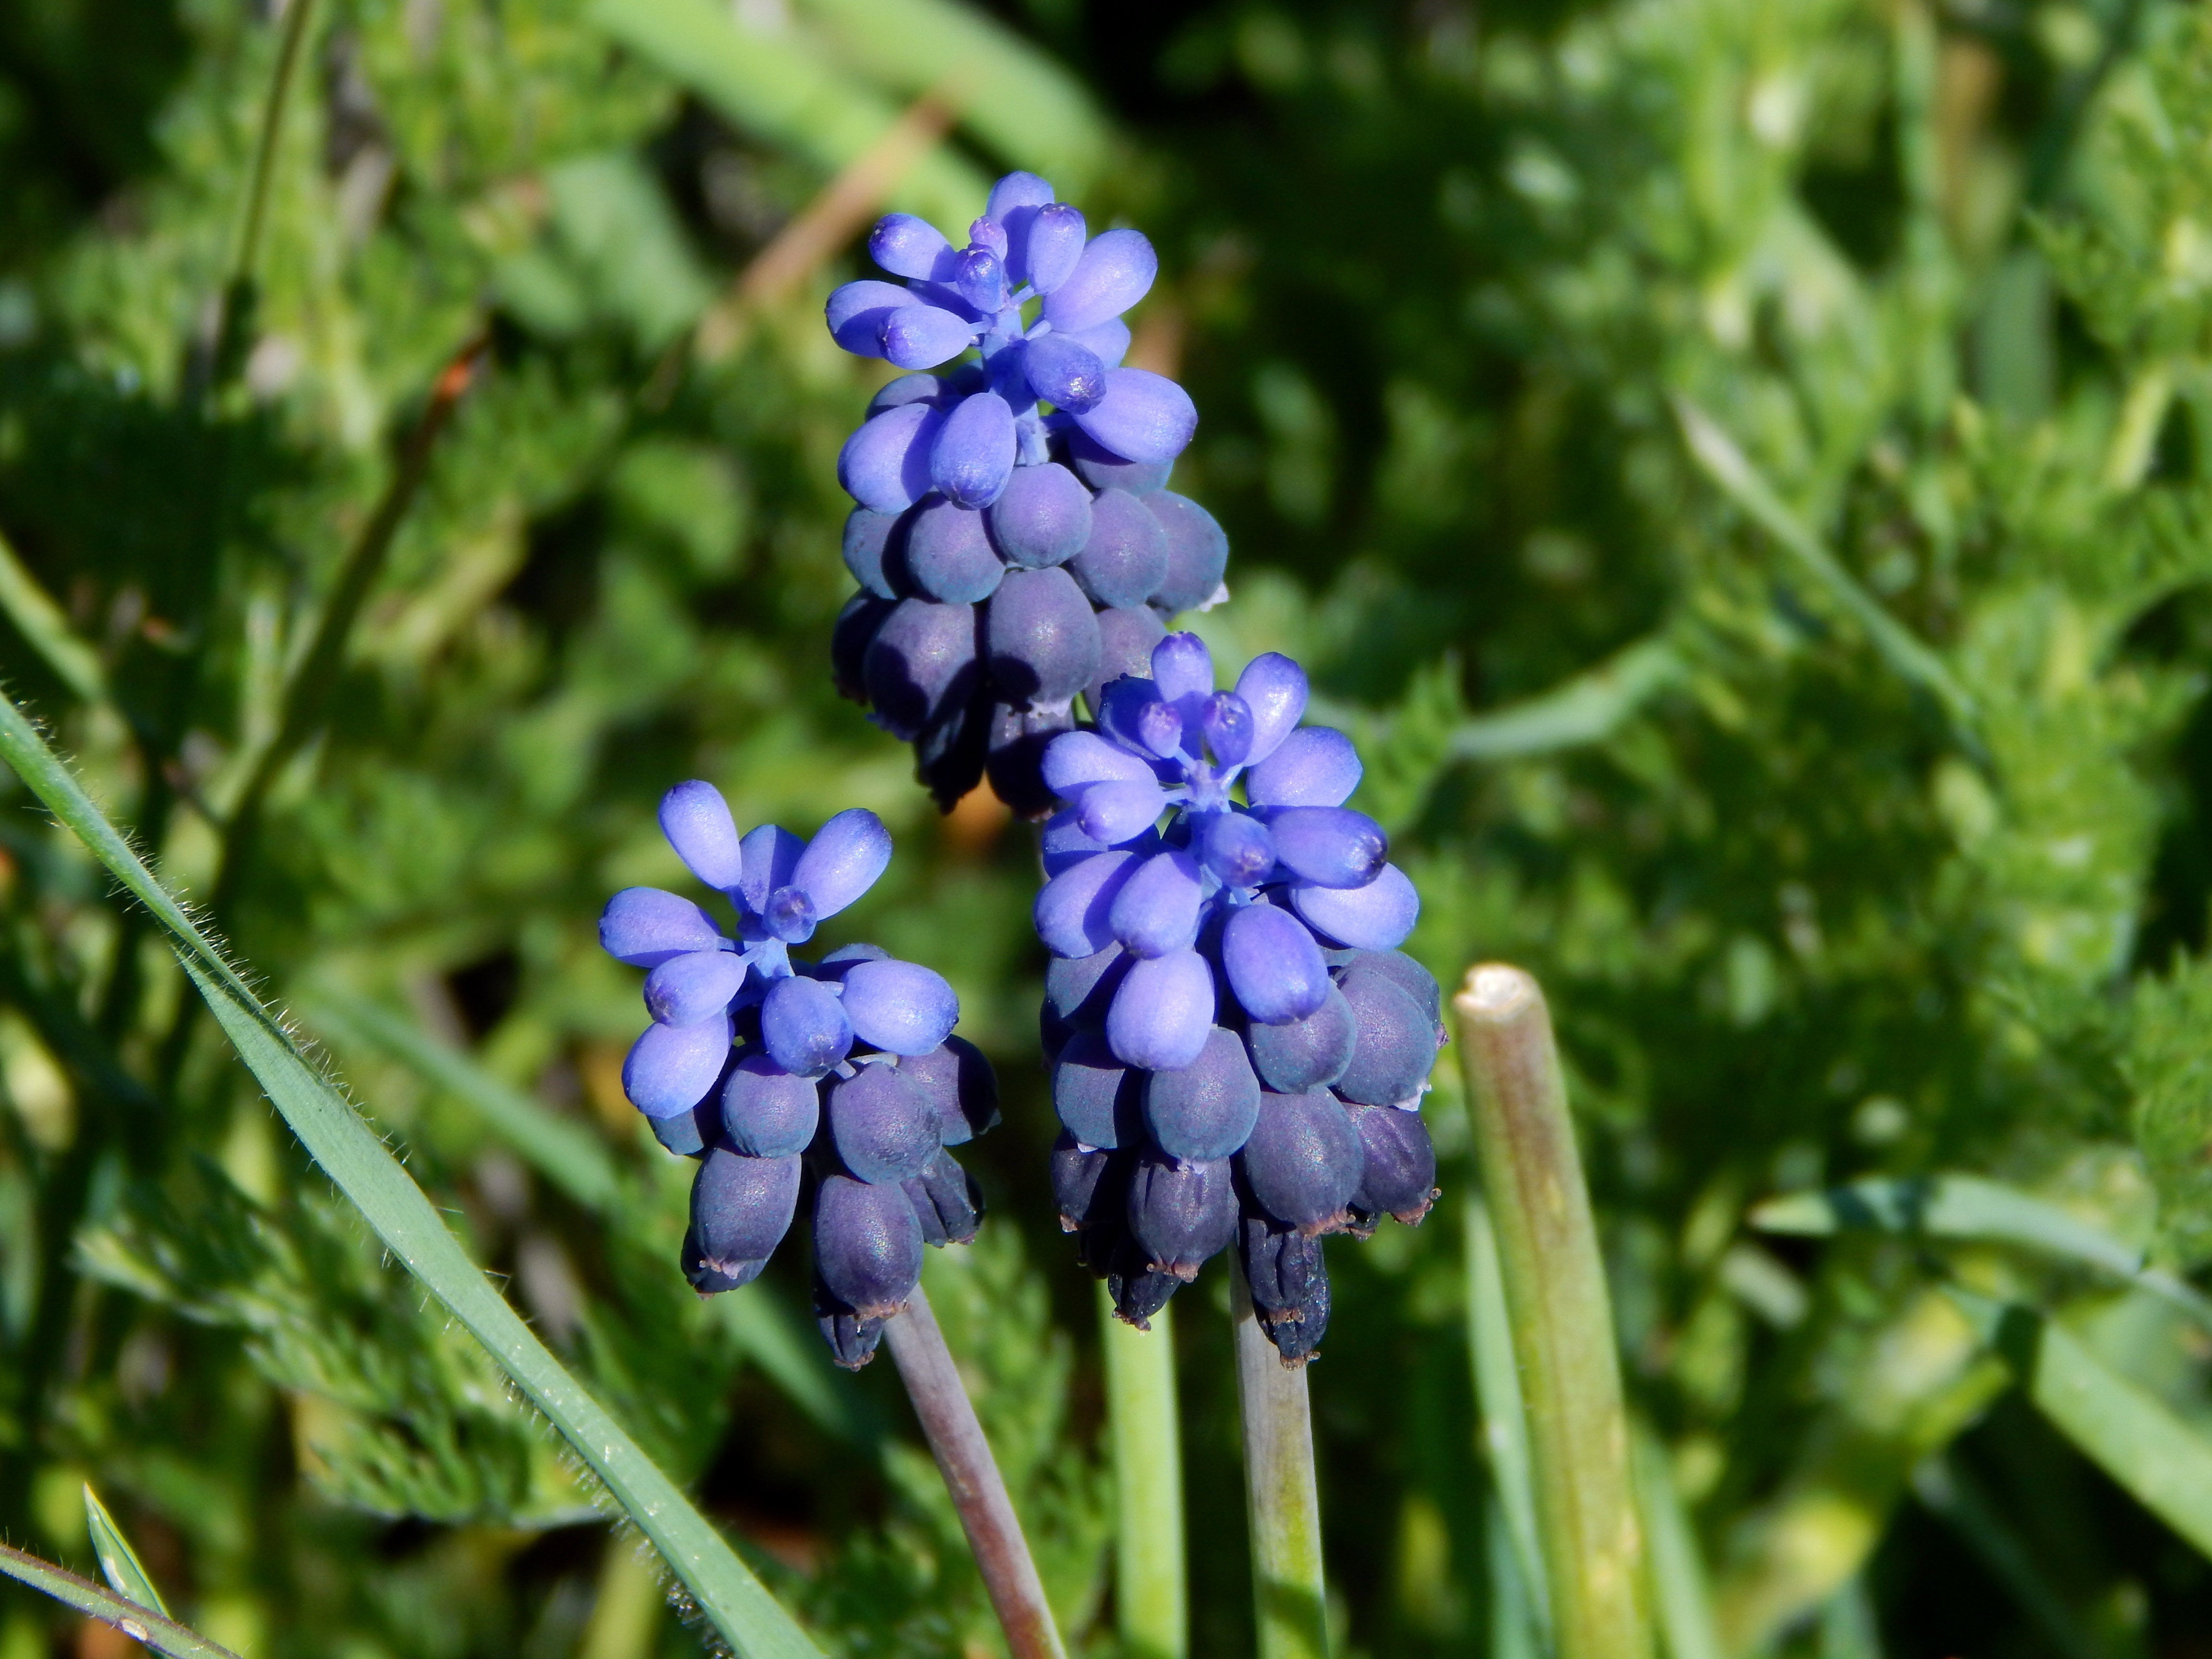
nature, plant, meadow, flower, purple, spring, green, herb, produce, botany, garden, flora, wildflower, macro photography, flowering plant, land plant